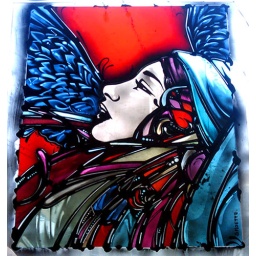
Stained glass window created in the likeness of one of my paintings. Window was built by Oakbrook Esser Studios.